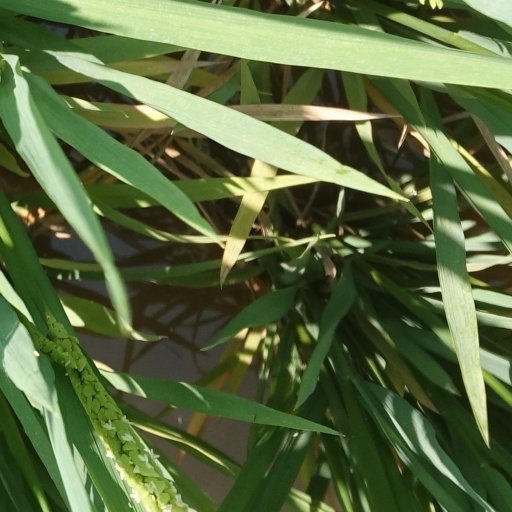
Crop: rice